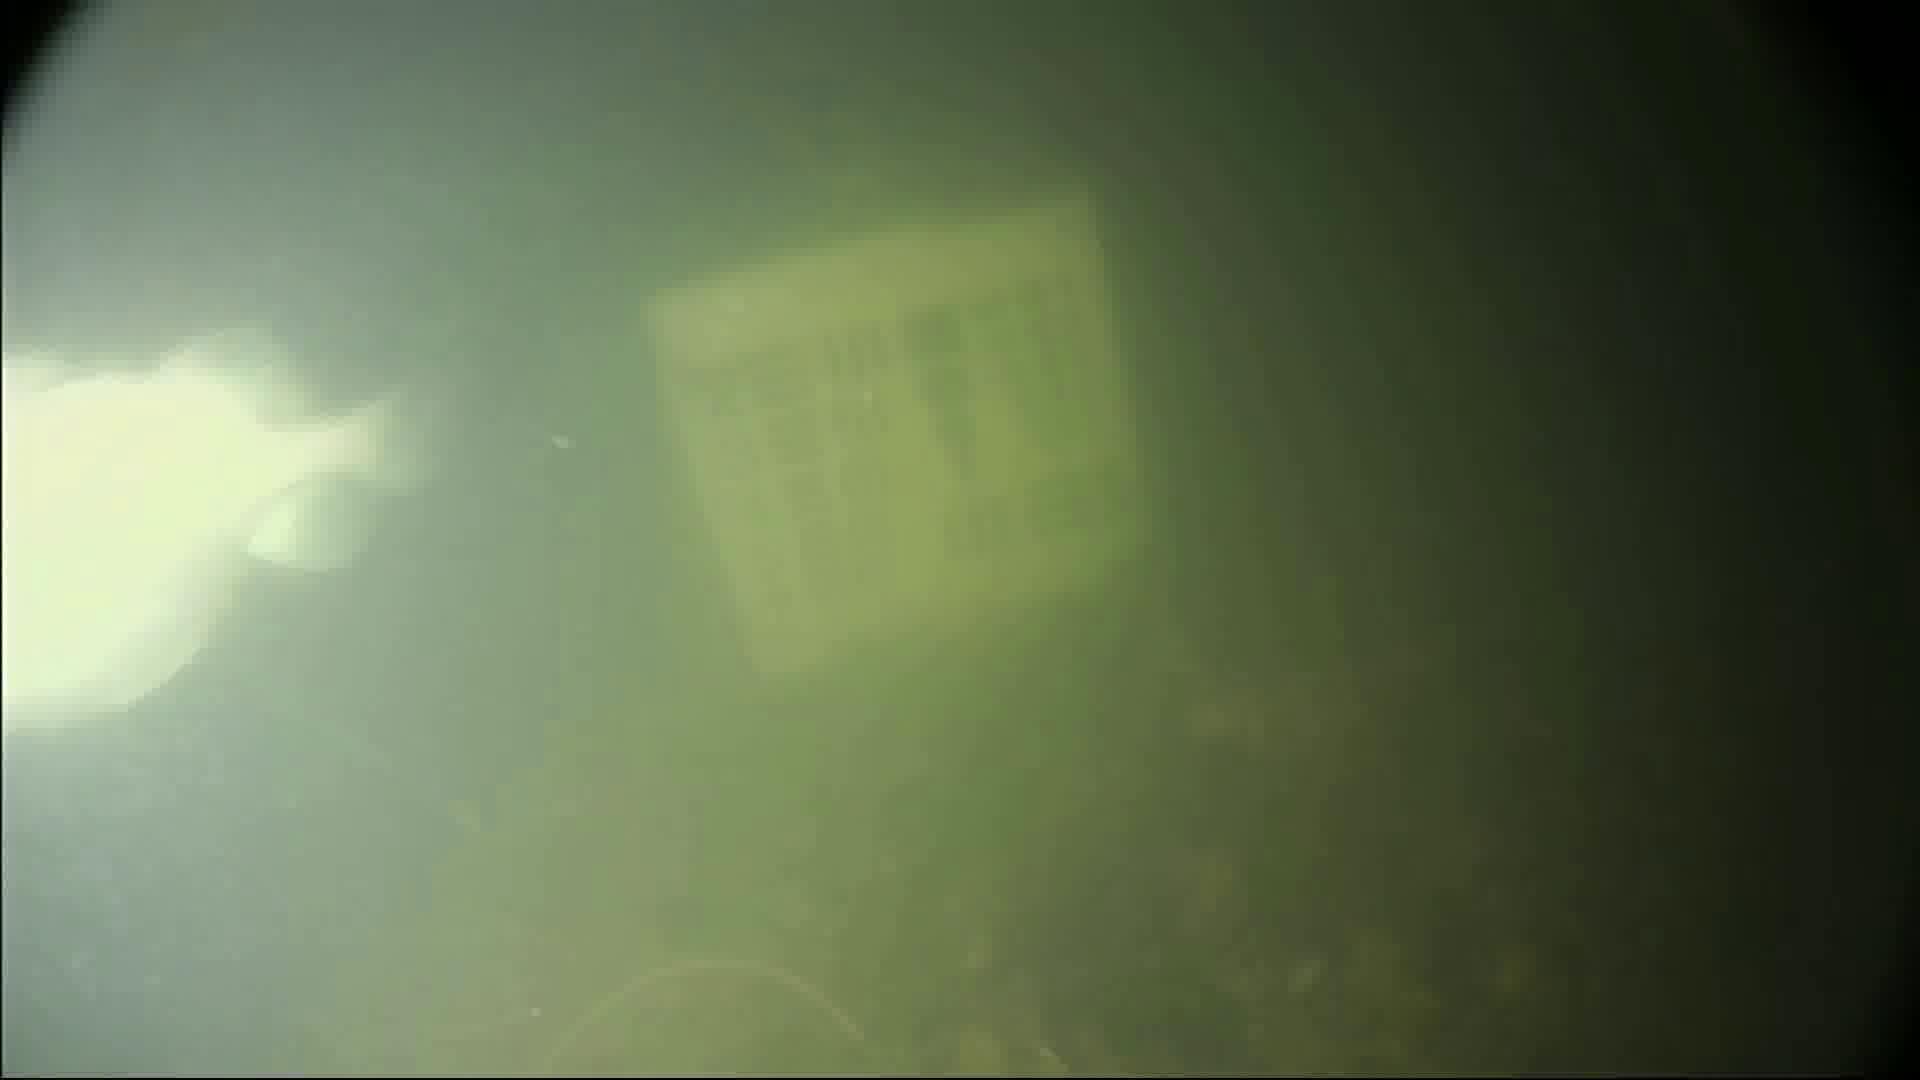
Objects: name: fish